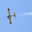
Label: airplane